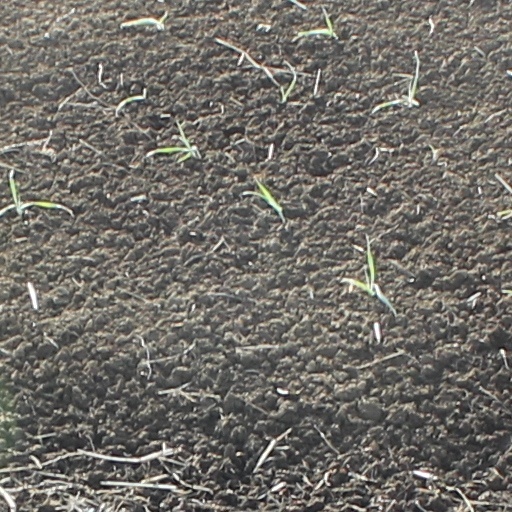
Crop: wheat